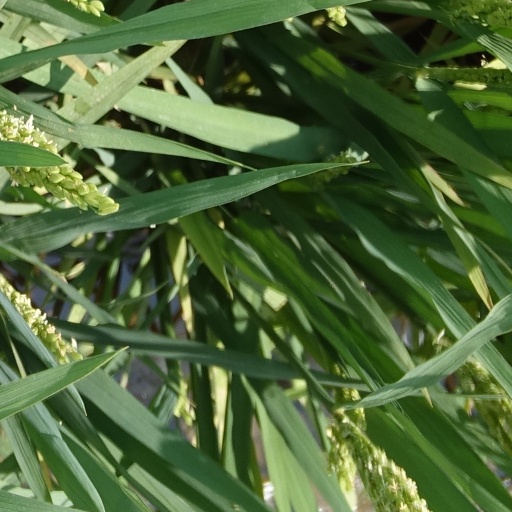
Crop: rice